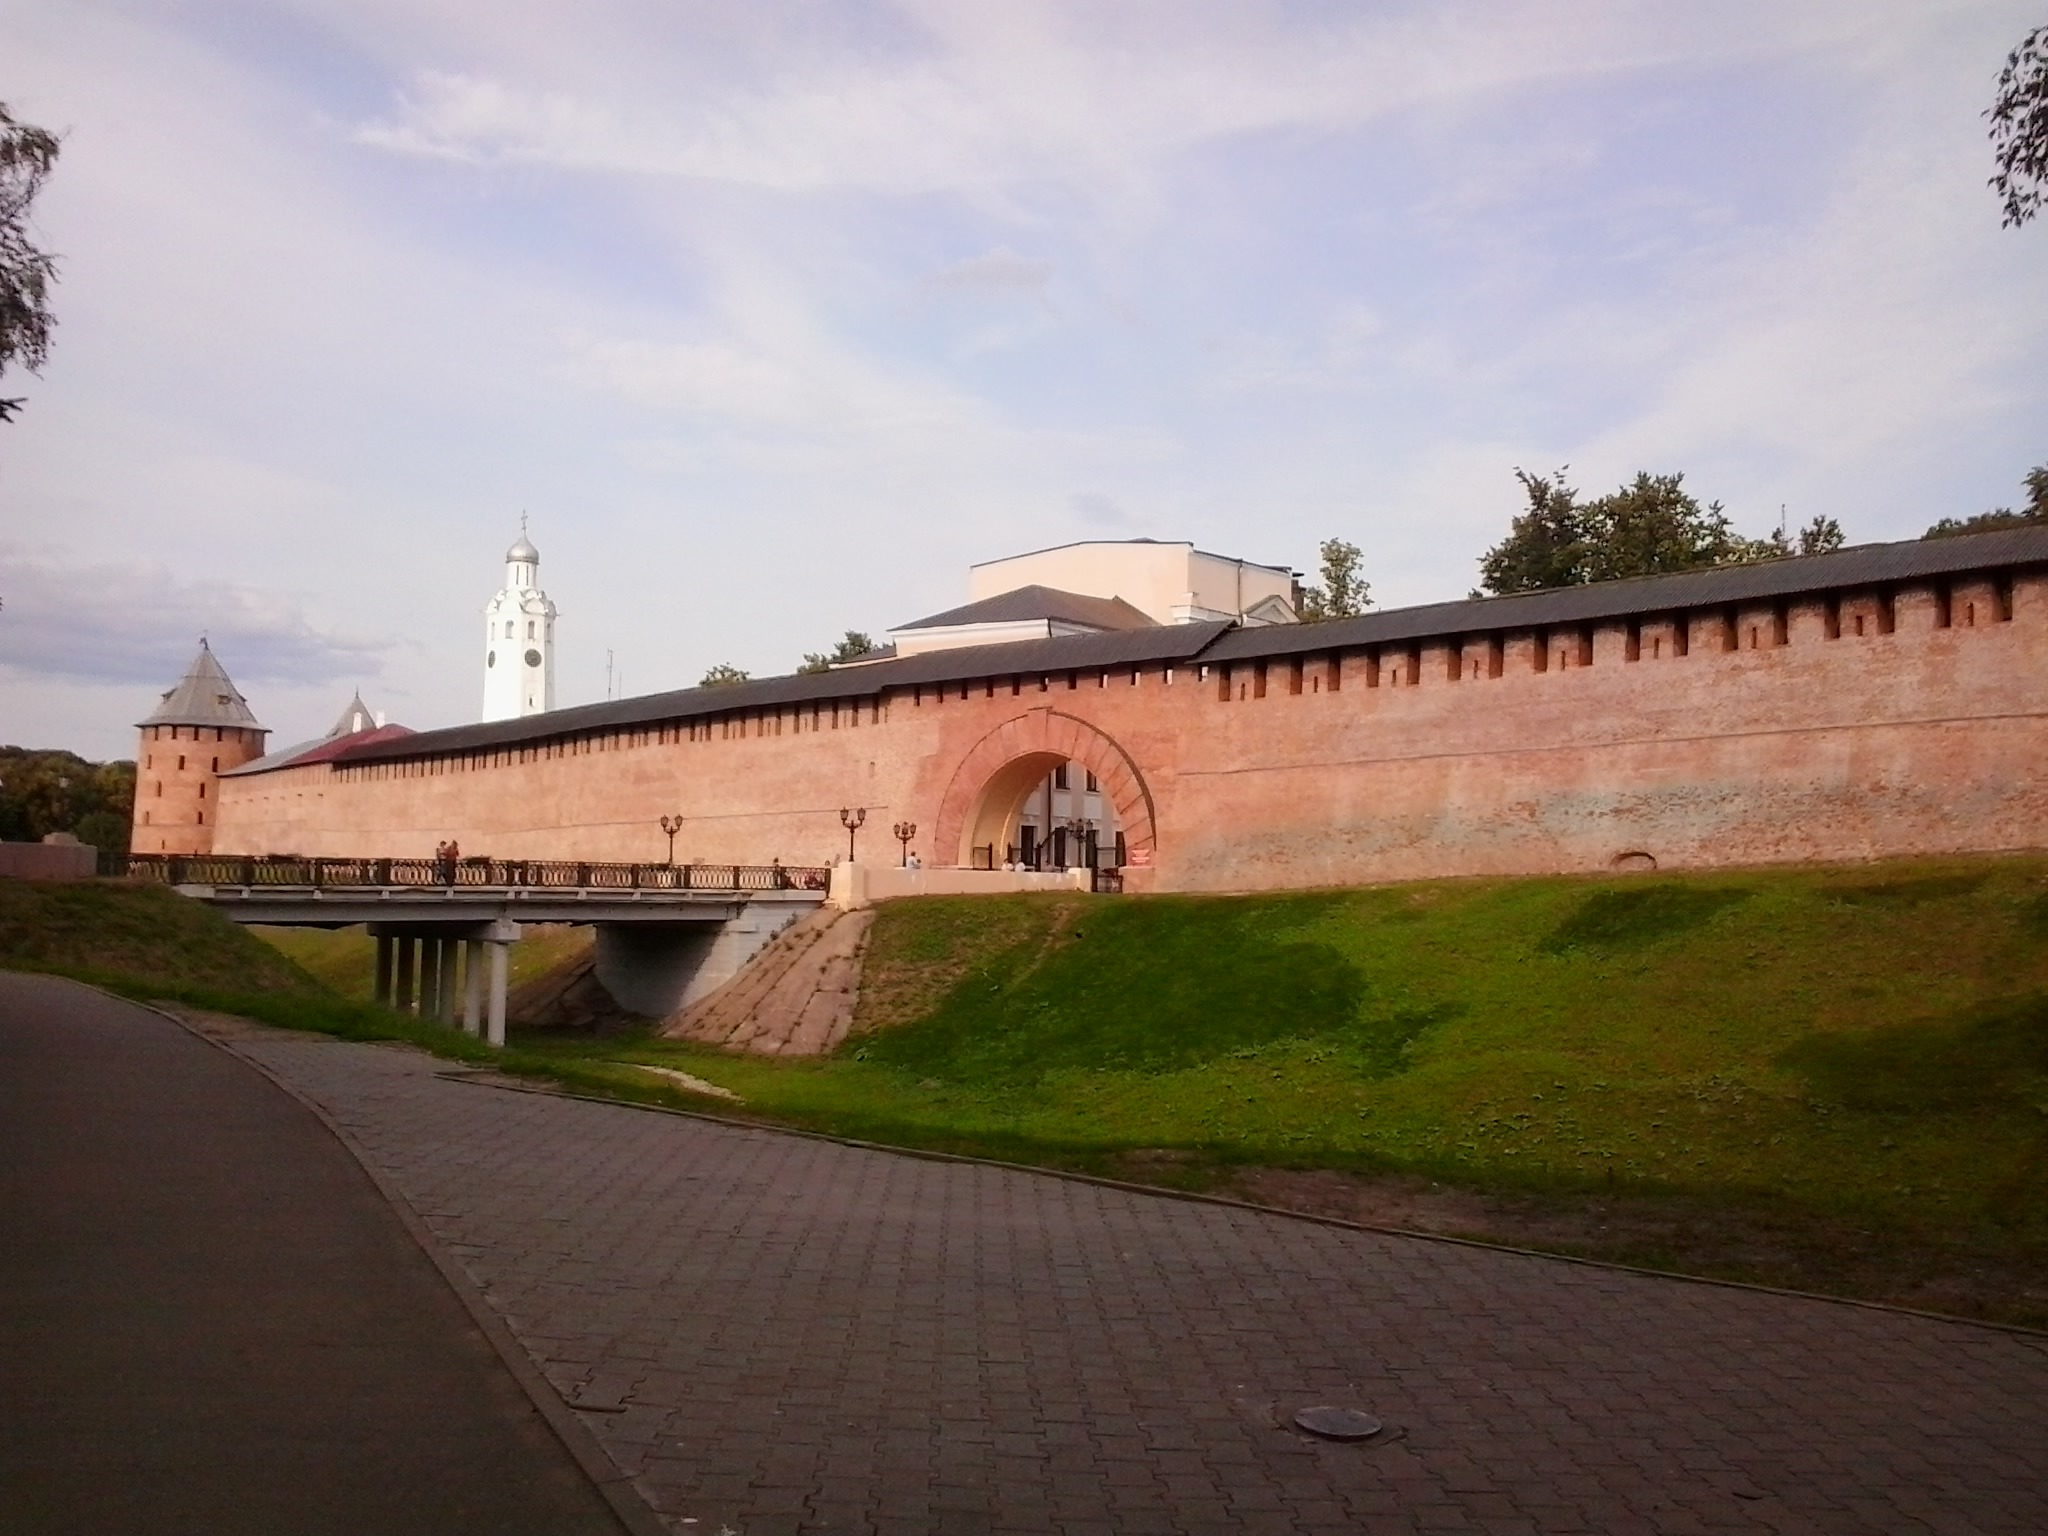
architecture, bridge, town, wall, castle, fortification, gate, waterway, brick wall, fortress, estate, russia, veliky novgorod